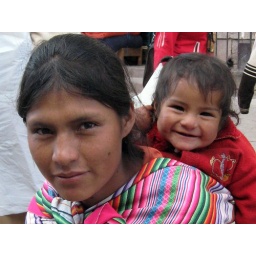
Mom and child outside the indoor market in Cusco across from the train station.